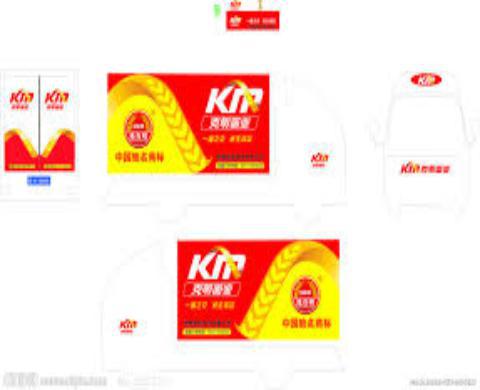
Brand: chenkeming-1
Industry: Food